Arctic convoys of World War II

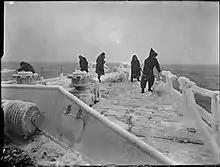
Members of the crew clearing the frozen fo'c'sle of HMS "Inglefield".

Leningrad under the siege was one of important destinations for supplies from the convoys. From 1941 food and munition supplies were delivered from British convoys to Leningrad by trains, barges, and trucks. Supplies were often destroyed by the Nazi air-bombings, and by Naval Detachment K while on the way to Leningrad. However, convoys continued deliveries of food in 1942, 1943, and through 1944. Towards the end of the war the material significance of the supplies was probably not as great as the symbolic value hence the continuation—at Stalin's insistence—of these convoys long after the Soviets had turned the German land offensive.